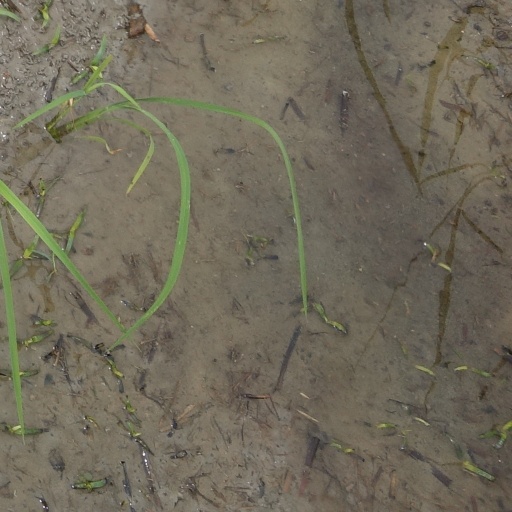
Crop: rice